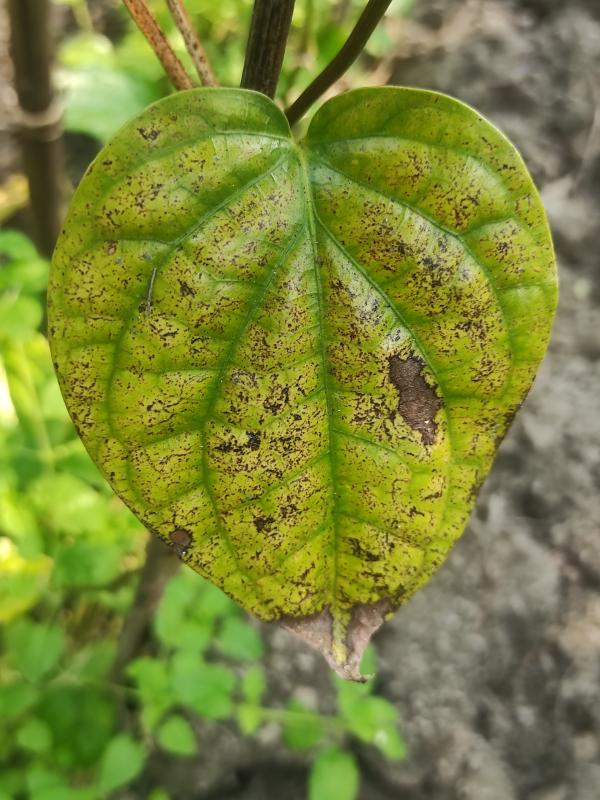
Label: Fungal_Brown_Spot_Disease